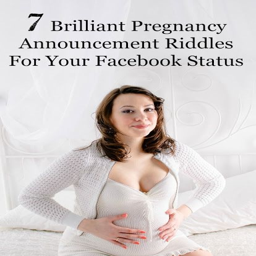
it 's a boy ... or a girl !